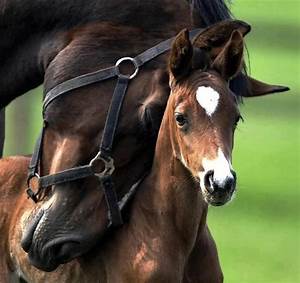
Label: horse